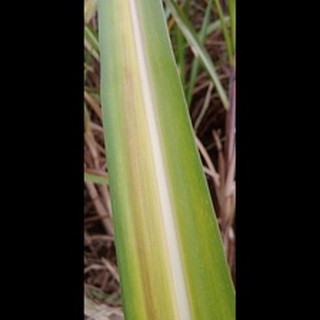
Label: sugarcane_yellow_leaf_disease